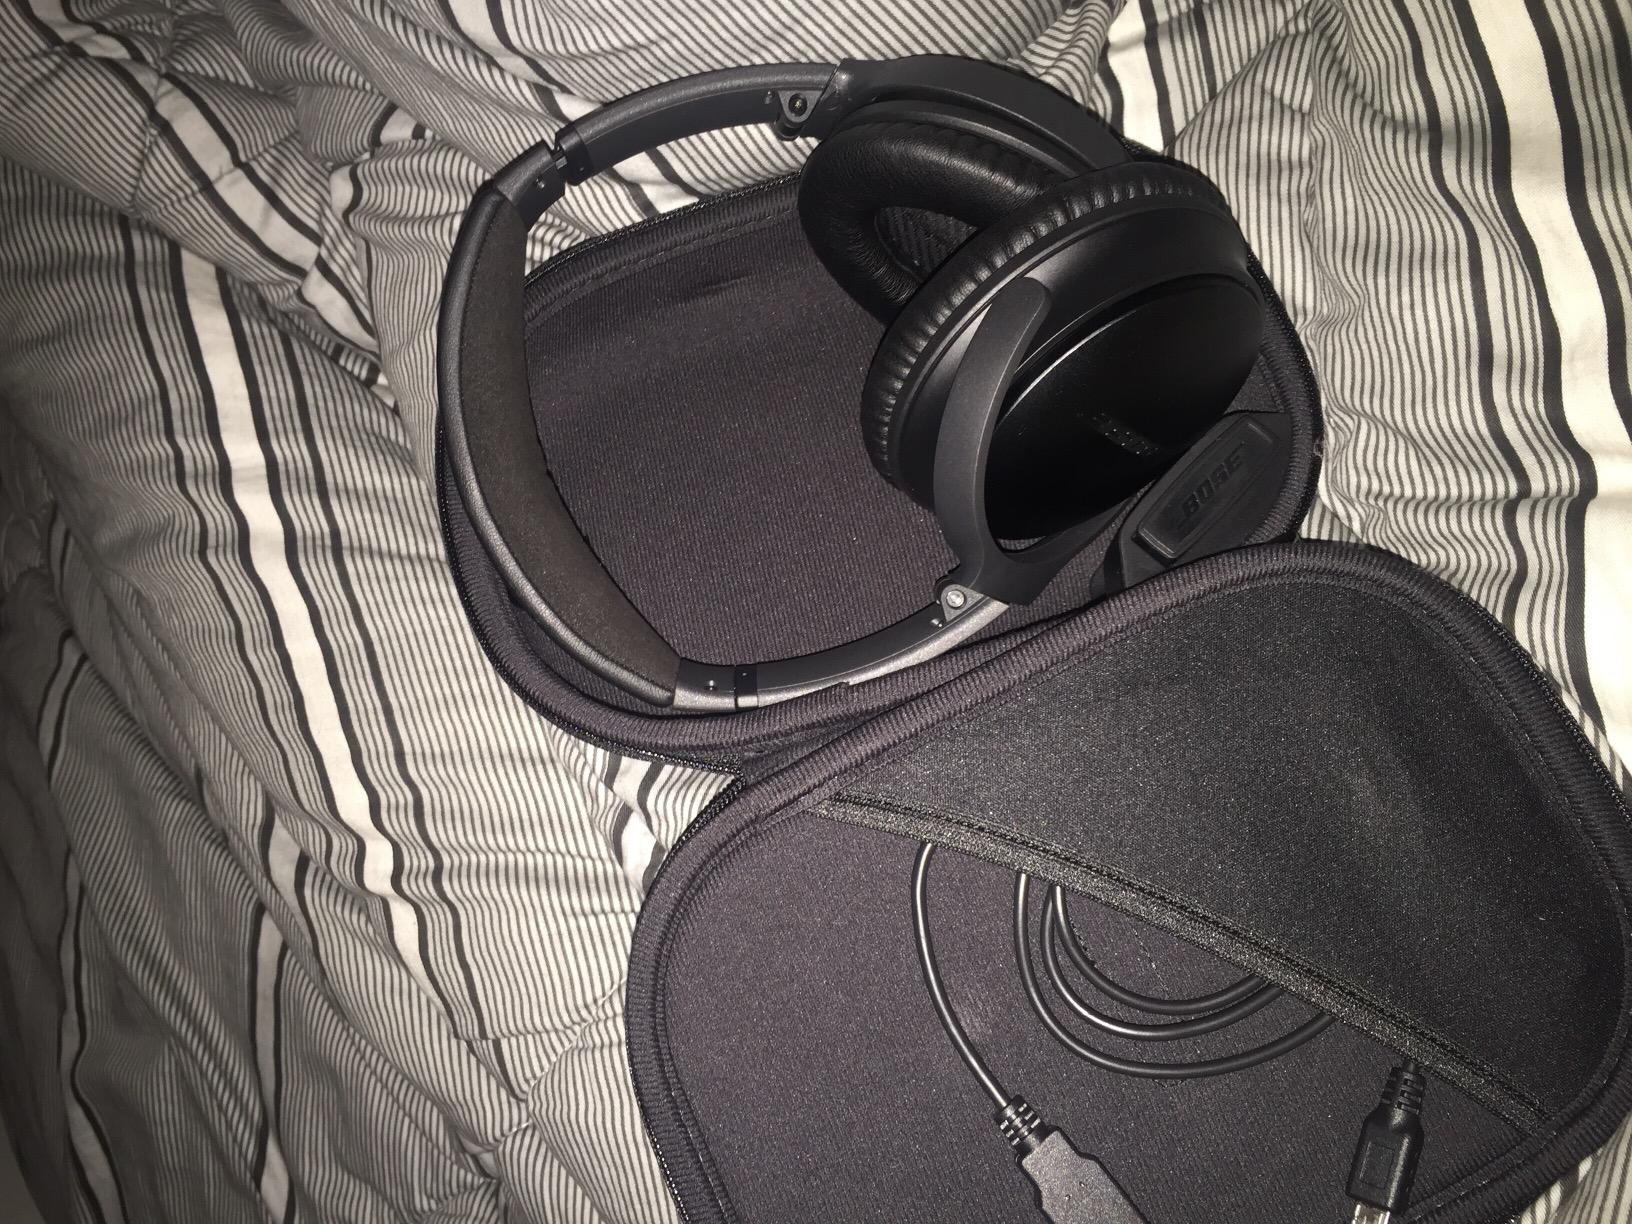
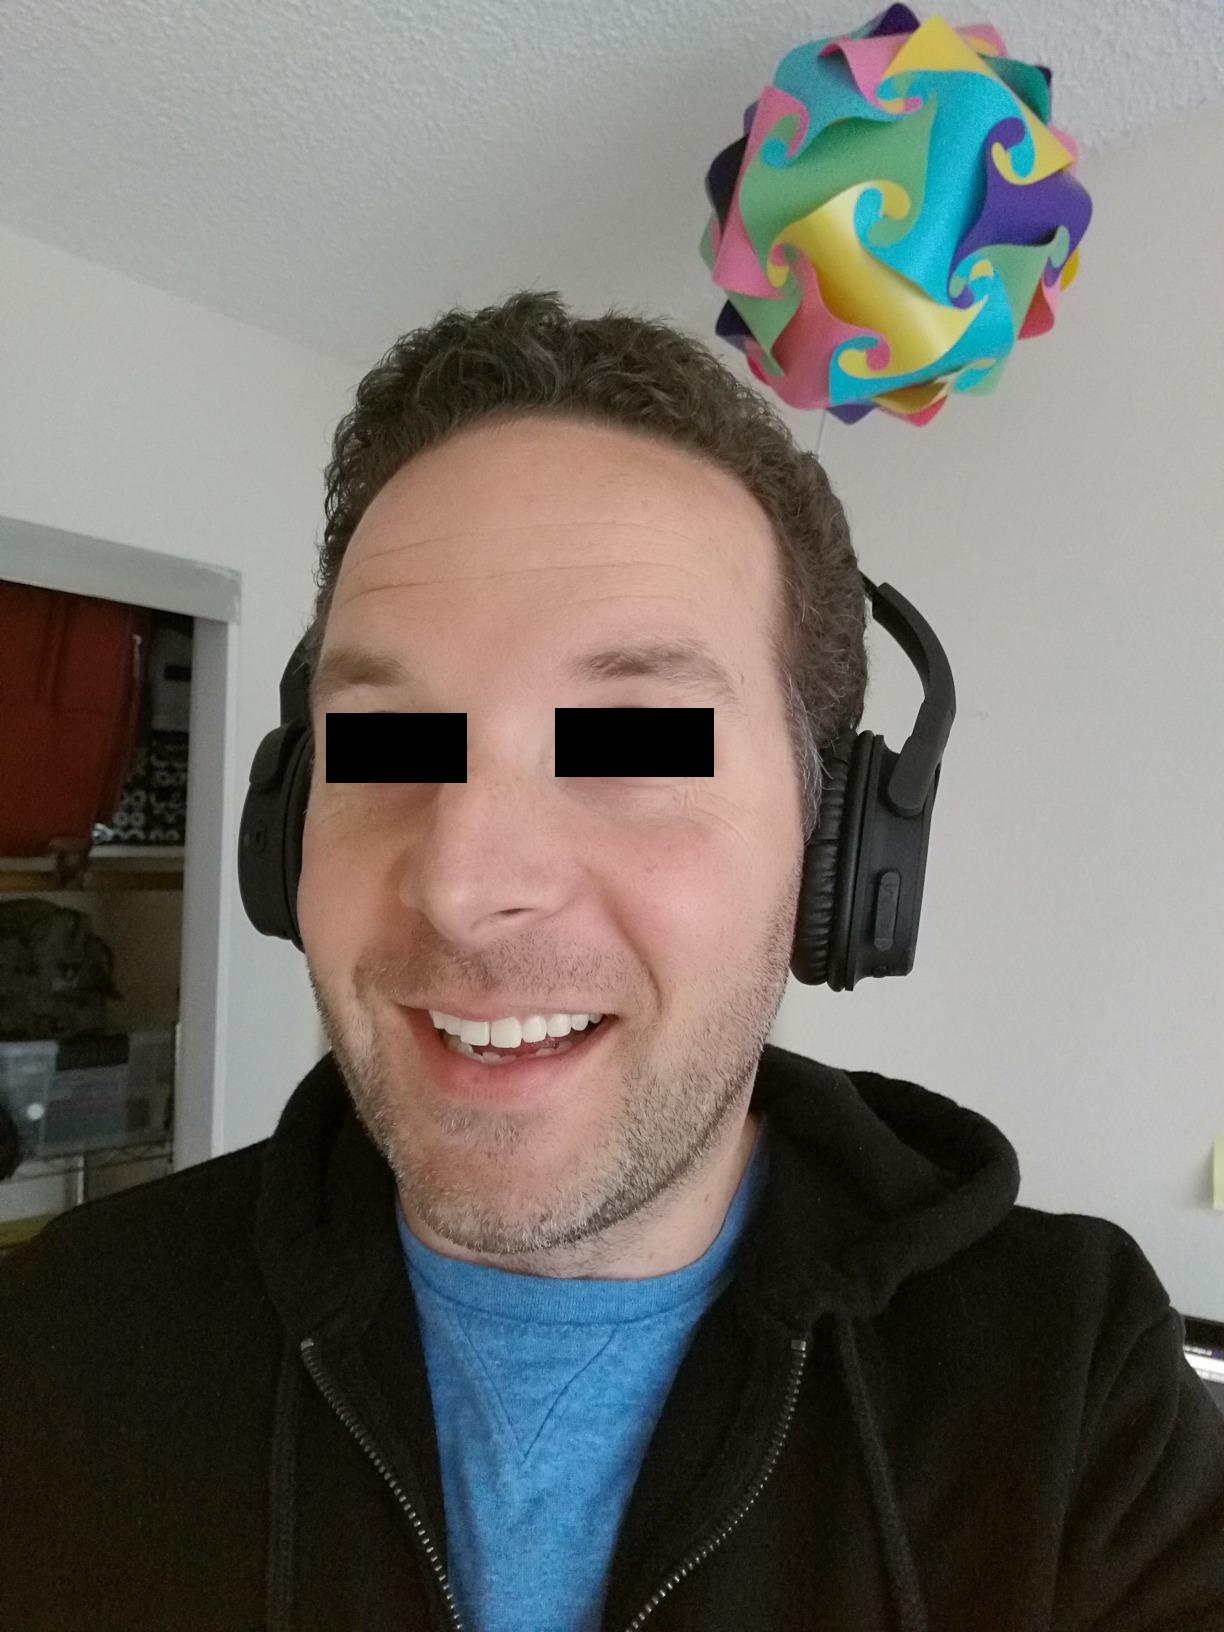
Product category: headphones
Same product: no